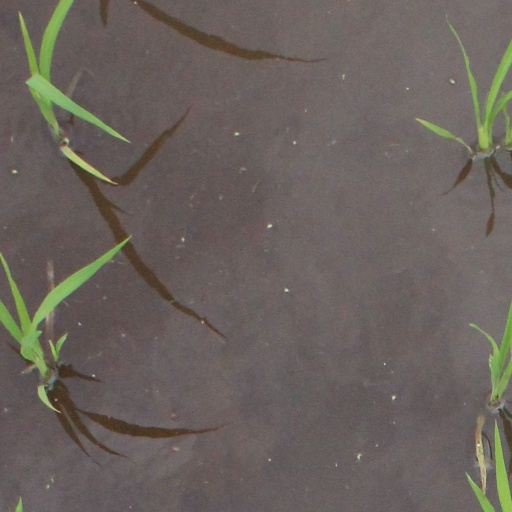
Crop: rice